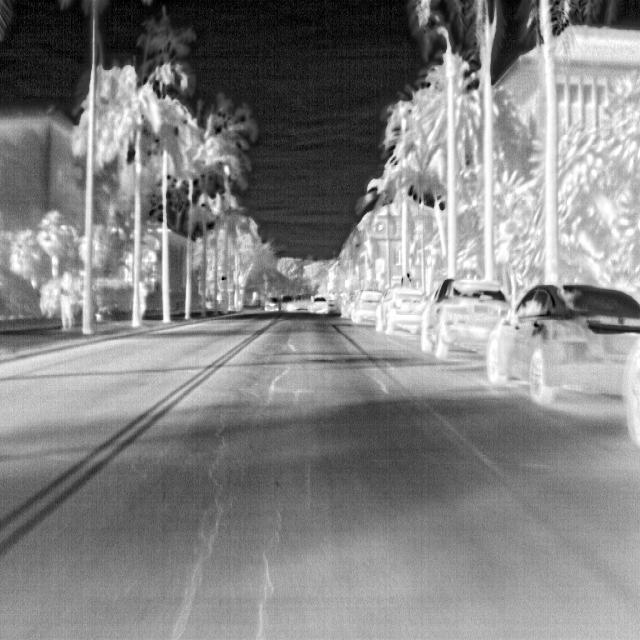
Detected objects:
label: person
label: person